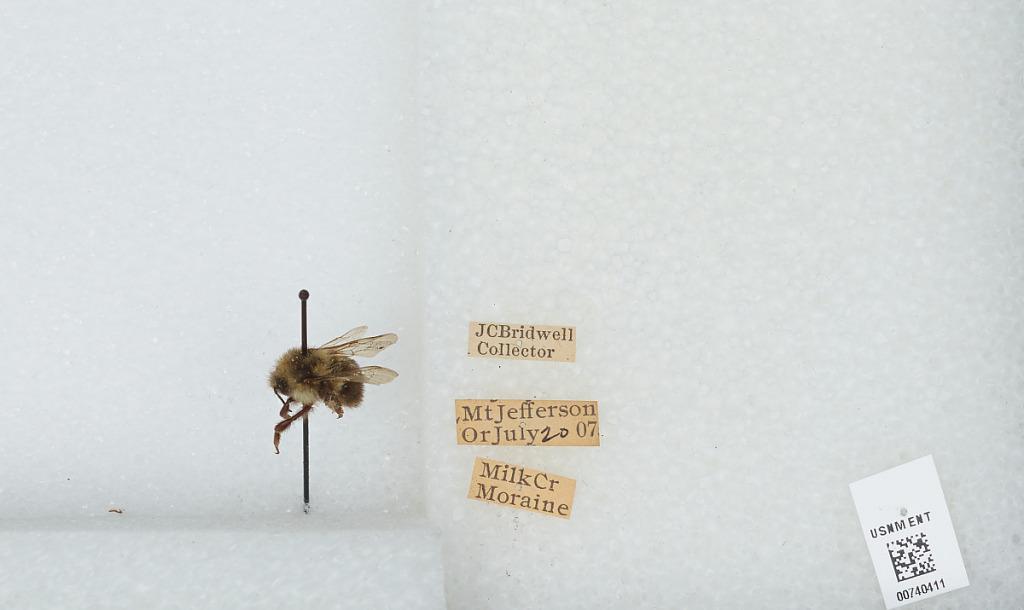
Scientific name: Bombus (Pyrobombus) bifarius Cresson
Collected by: J. Bridwell
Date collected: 1907-7-20
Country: United States
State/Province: Oregon
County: Linn
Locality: Milk Creek Moraine, Mount Jefferson
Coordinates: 44.6742, -121.802